Aristolochia californica

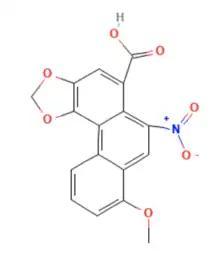
This example of an aristolochic acid is a monocarboxylic acid that is a phenanthrene-1-carboxylic acid, with a methylenedioxy- group at the 3rd and 4th positions, a methoxy- group at the 8th position, and a nitro group at the 10th position.

Like the other members of the family Aristolochiaceae, "A. californica" is highly toxic, producing a group of secondary metabolites known as aristolochic acids. Aristolochic acids are compounds that are composed of nitrophenanthrene carboxylic acids that have been utilized for medicinal purposes, being used in Chinese herbal medicines and usually included as a part of some weight-loss regimens. However, due to several warnings of the toxic effects of aristolochic acids by the US Food and Drug Administration and regulatory authorities of other countries, the sale and usage of aristolochic acids in medicine has been banned in multiple countries. The reasoning for this is that aristolochic acids act as a carcinogen and a nephrotoxin, inducing urothelial cancers and kidney failure. It has also been found that it may even act as a mutagen.